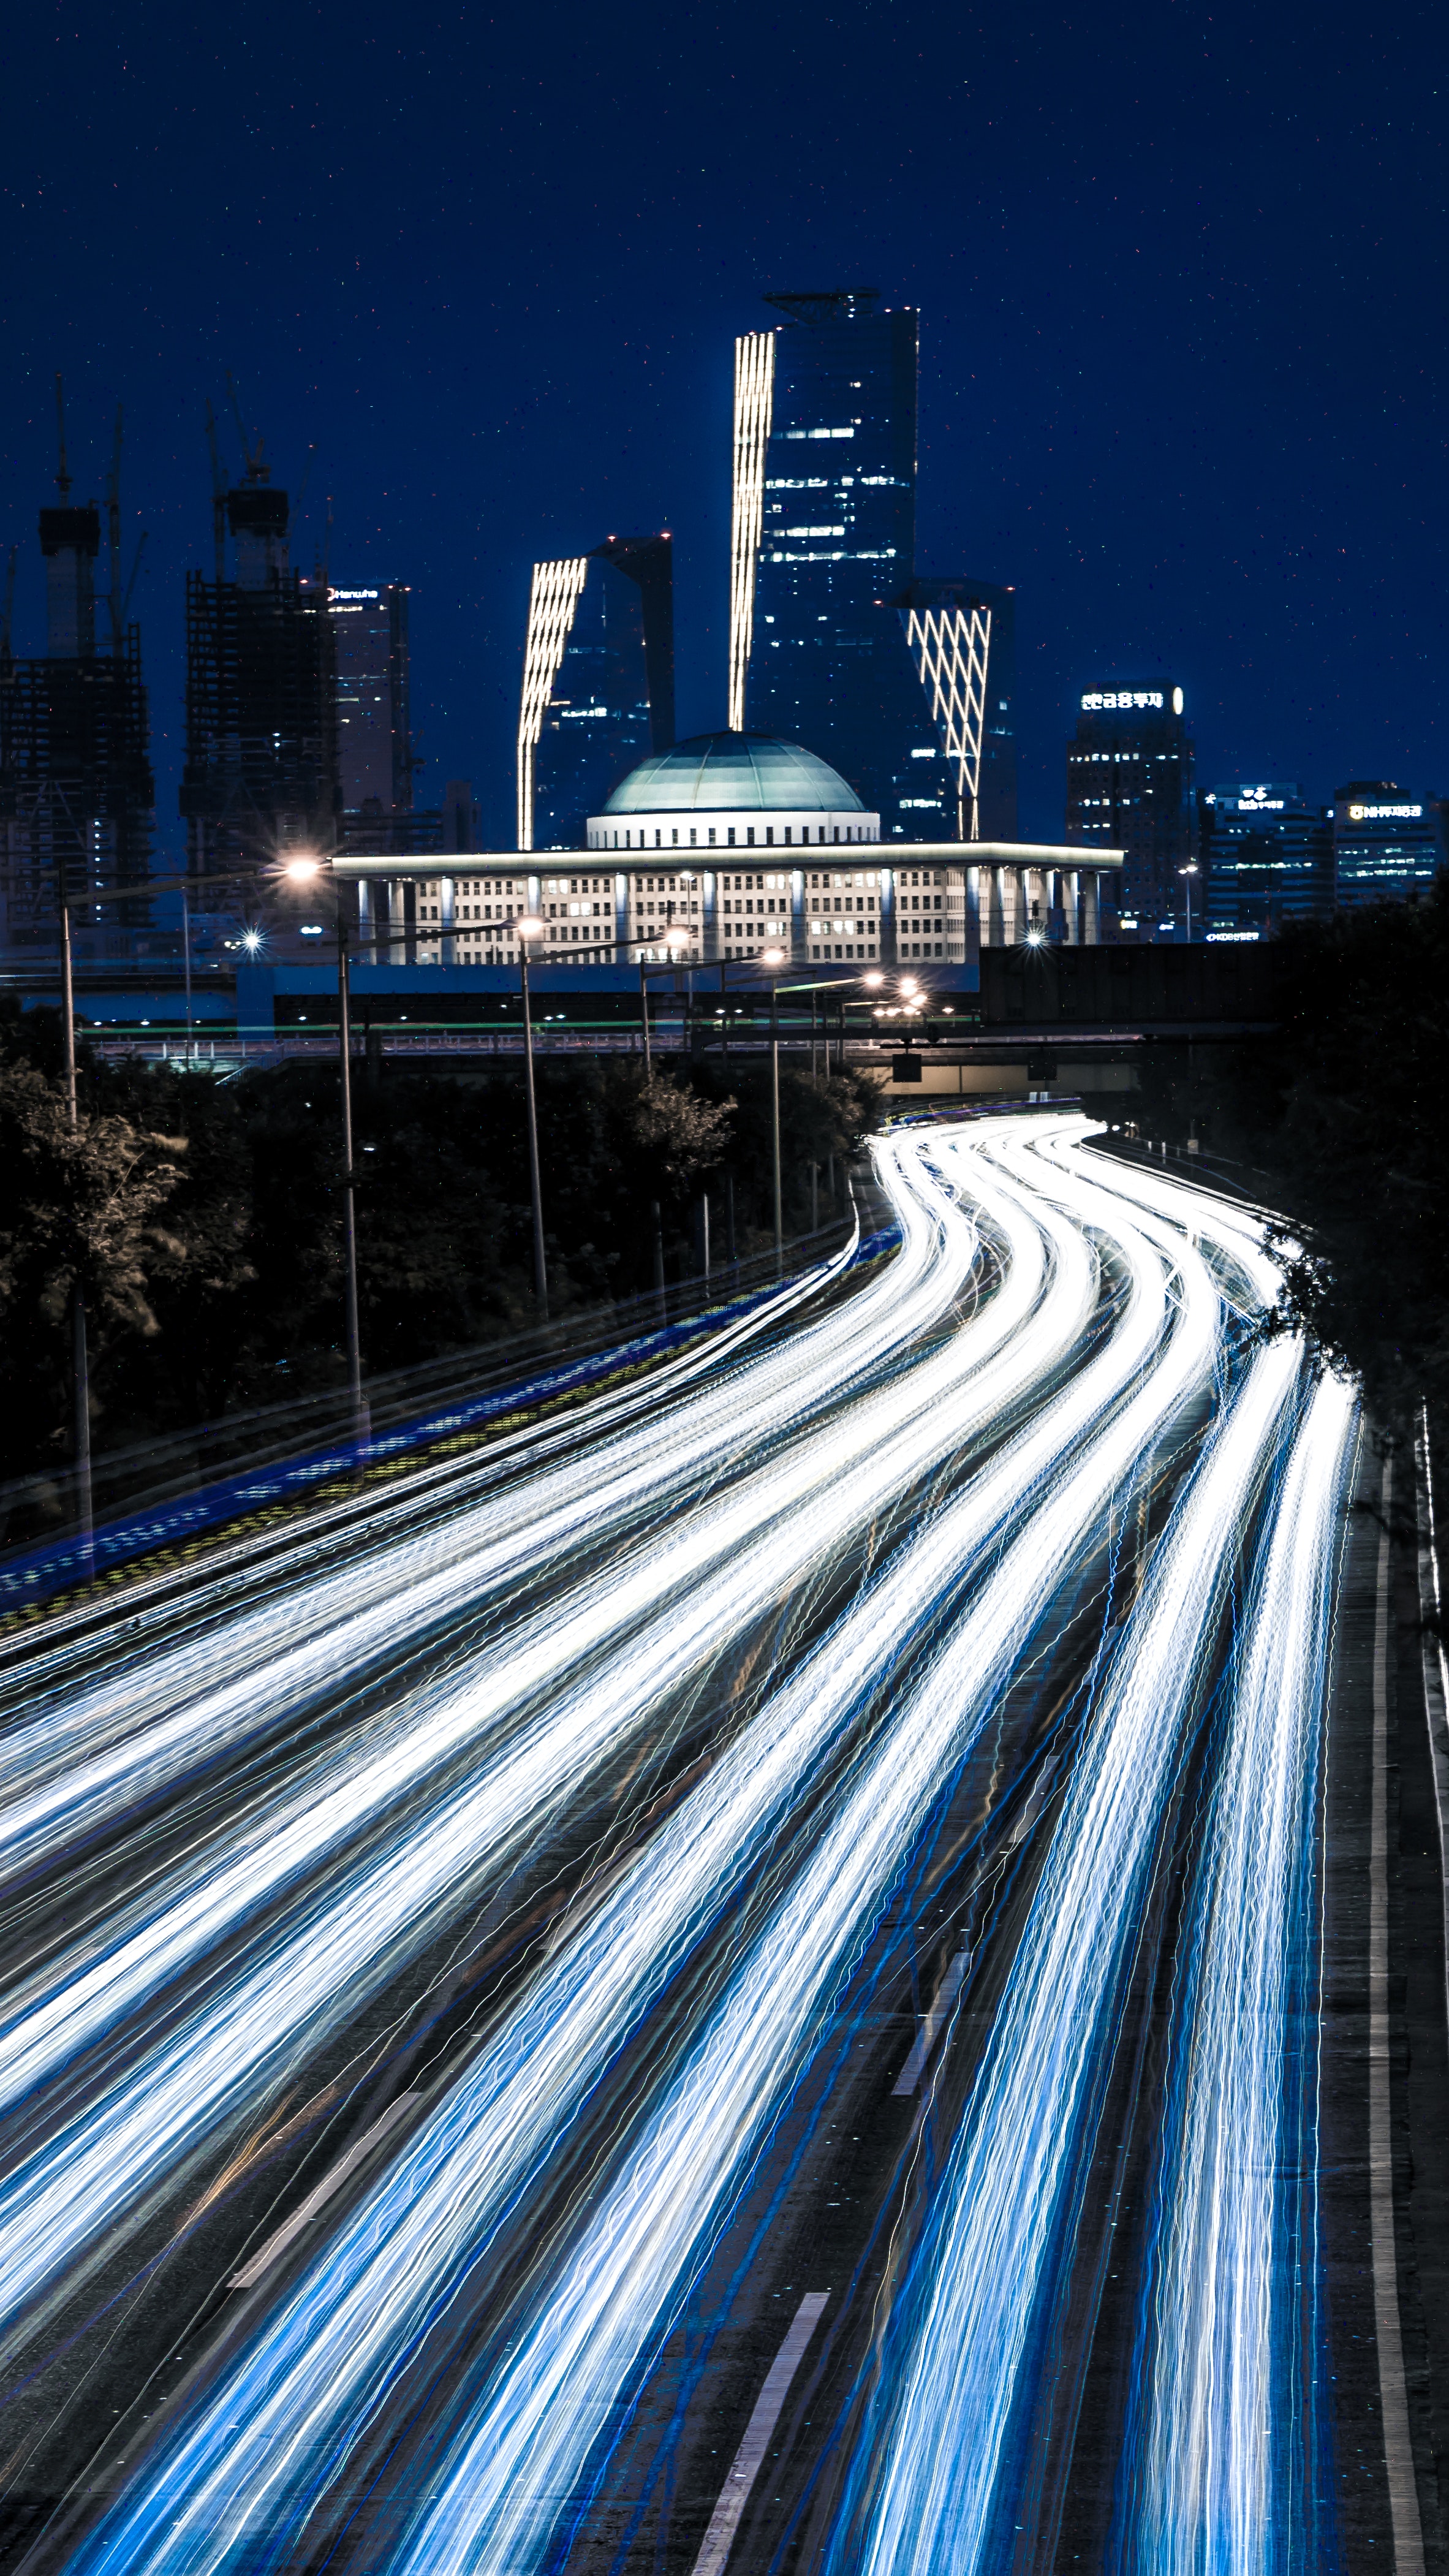
blue, metropolitan area, urban area, night, city, metropolis, architecture, landmark, light, cityscape, road, highway, human settlement, freeway, transport, sky, infrastructure, skyscraper, line, skyline, downtown, tower block, building, tower, traffic, lane, overpass, bridge, nonbuilding structure, street, street light, corporate headquarters